2002 Sandown 500

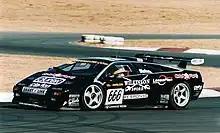
Paul Stokell and Anthony Tratt won the race driving a Lamborghini Diablo GTR similar to that pictured above

After qualifying was completed the fastest ten cars competed in a one-lap runoff for the top ten grid positions. Runoff results as follows: